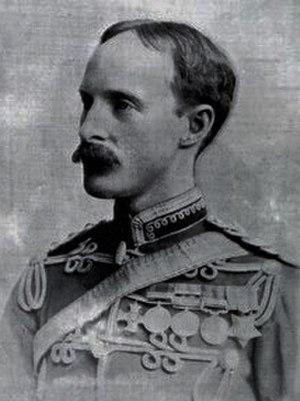
Ian Standish Monteith Hamilton est un militaire britannique qui participe aux guerres en Afghanistan et contre les Boers. Il est attaché militaire lors de la guerre russo-japonaise. Lors de la Première Guerre mondiale, il dirige les troupes britanniques lors de l'expédition des Dardanelles, jugé responsable de l'échec de l'opération, il est démis de ses fonctions et rapatrié au Royaume-Uni en octobre 1915. Après la guerre, il occupe des fonctions dans des associations d'anciens combattants et dans une association prônant un rapprochement entre l'Angleterre et l'Allemagne entre les deux guerres.